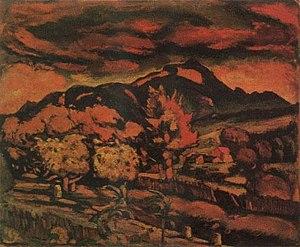
Lazar Drljaca, Trebevic nuageux, 1939, huile sur carton, 50,5 x 60 cm
Lazar Drljača est un peintre de Bosnie-Herzégovine, lié au mouvement expressionniste.